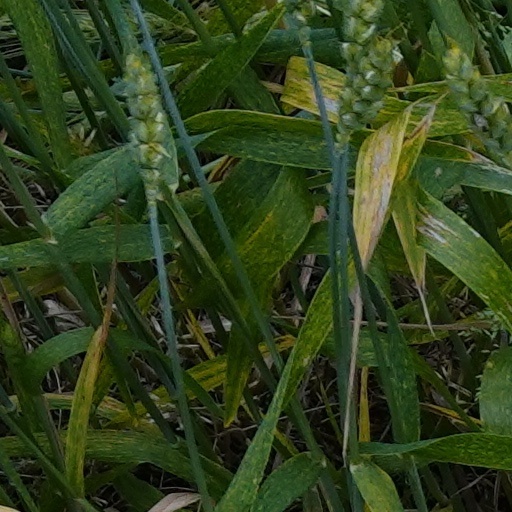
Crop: wheat